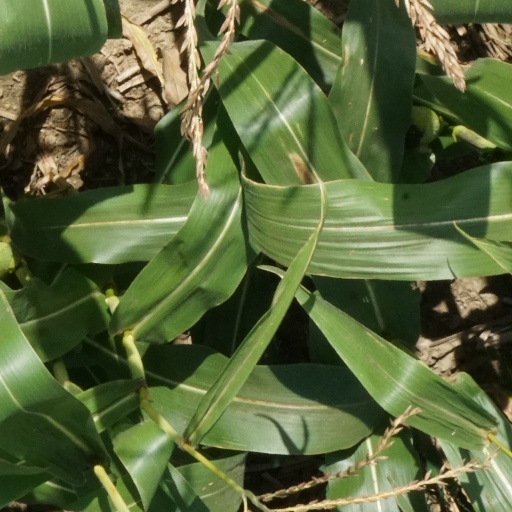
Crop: maize; corn